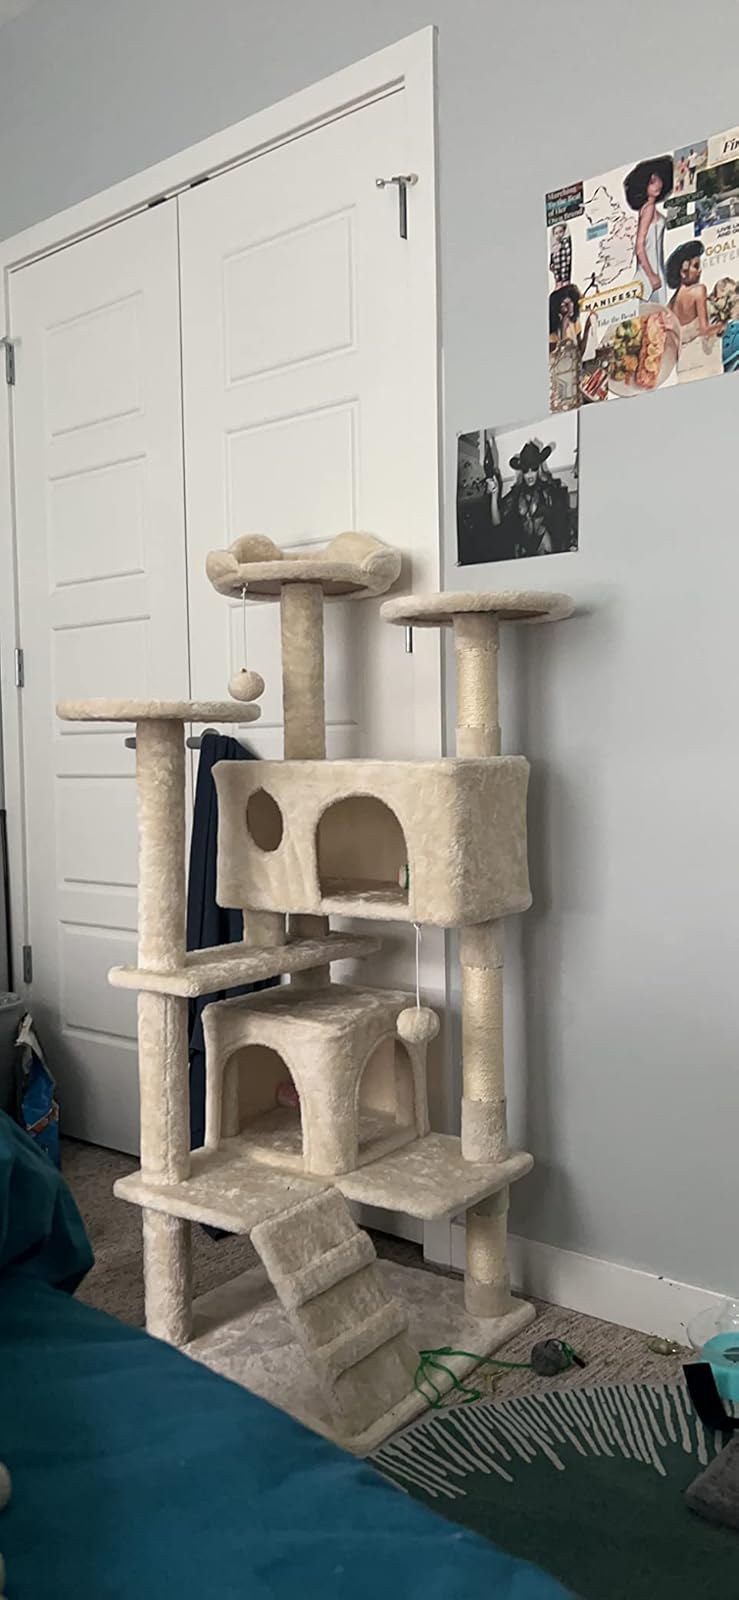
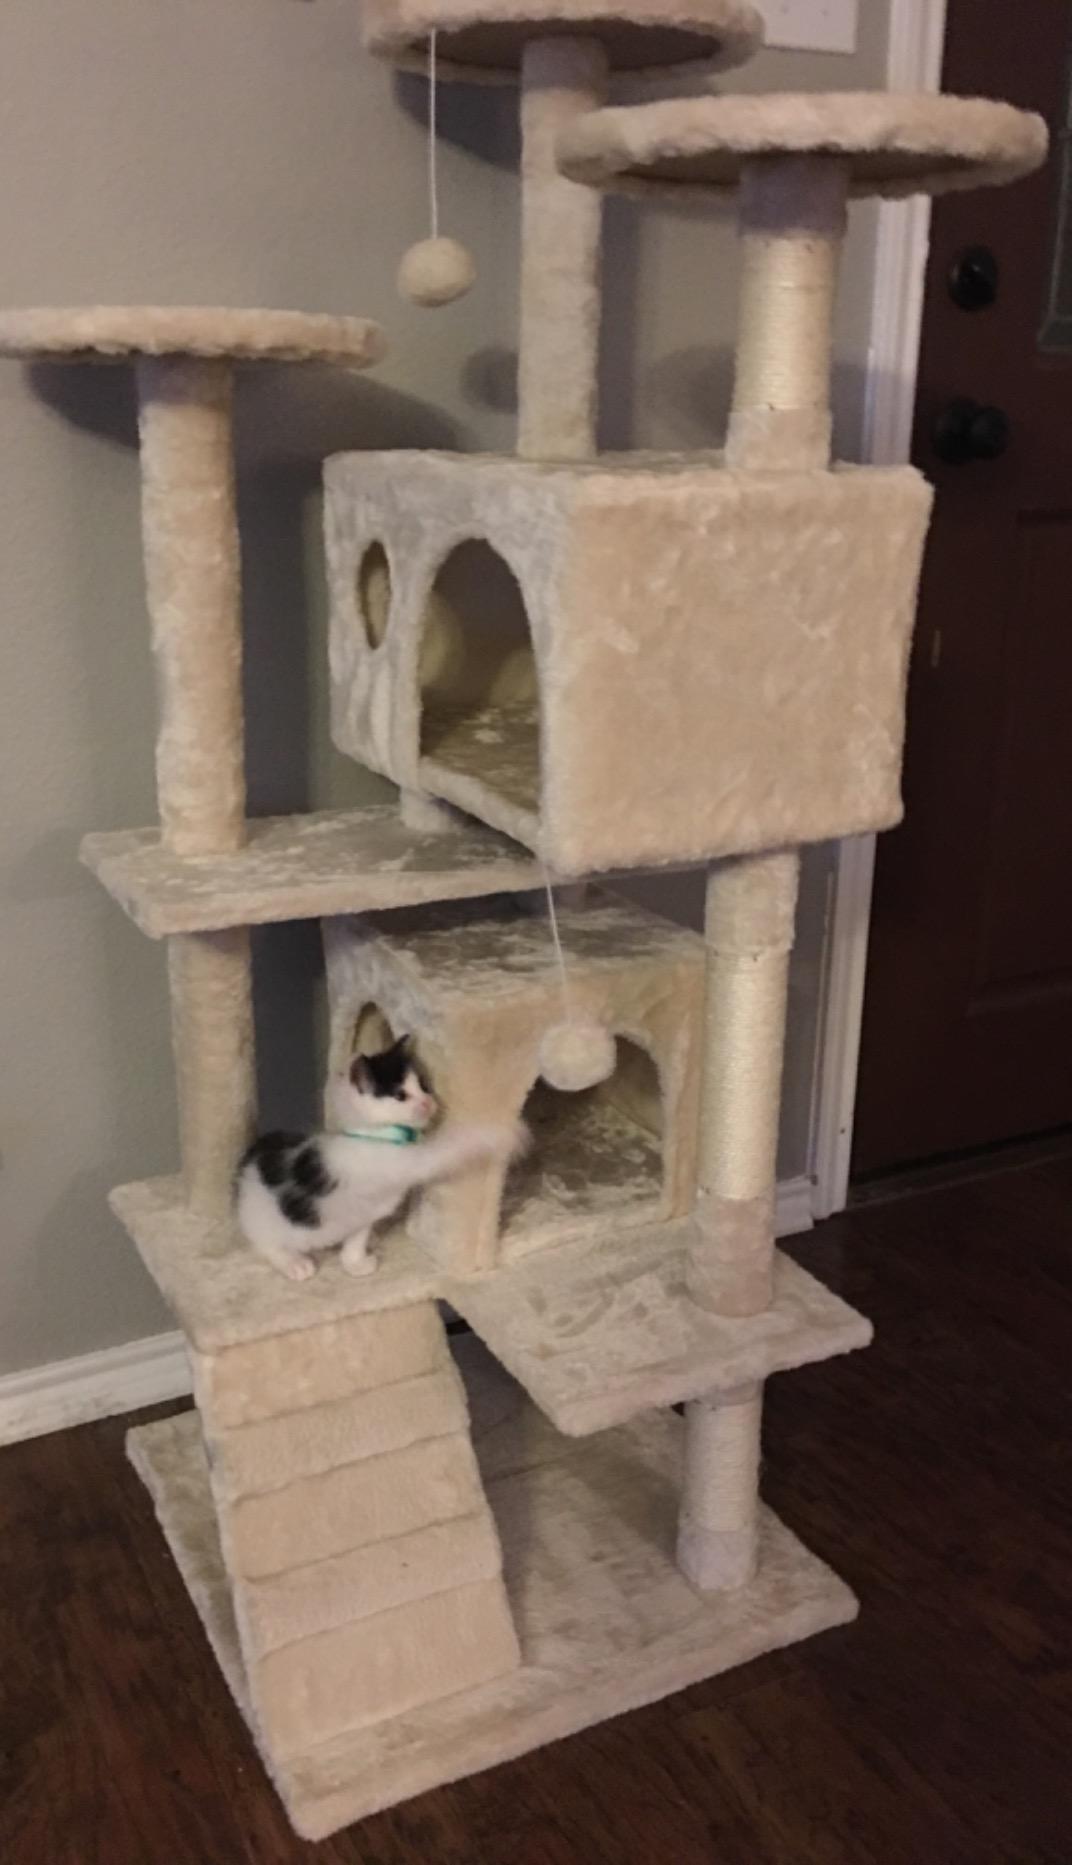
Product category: items_cat tree
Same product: yes